Randor Bierd

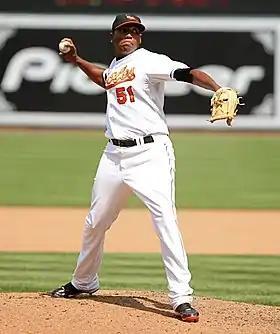
Bierd pitching for the Baltimore Orioles on August 10, .

Randor Bierd (born March 14, 1984) is a Dominican former professional baseball relief pitcher. He played in Major League Baseball (MLB) for the Baltimore Orioles.